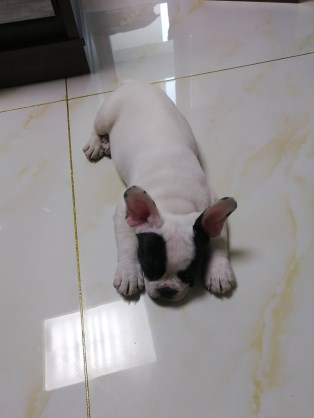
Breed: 1121-n000002-French_bulldog